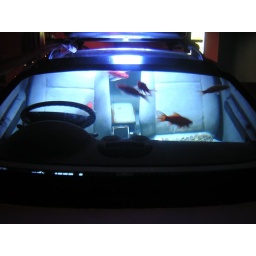
Yes, its a car with fish in it